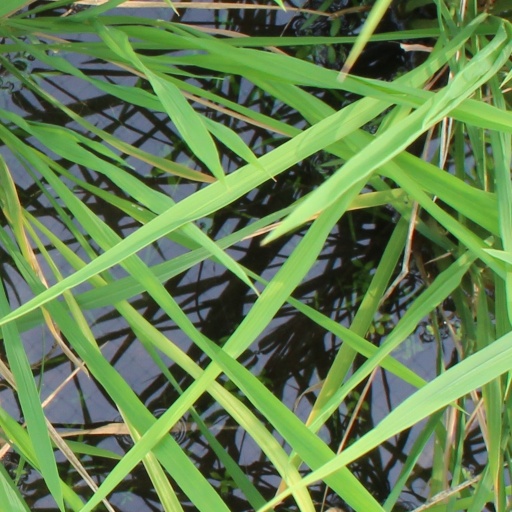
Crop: rice